Holguín

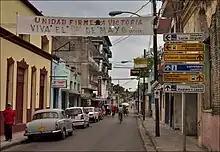
Frexes Street in Holguin

In 2004, the municipality of Holguín had a population of 326,740. With a total area of , it had a population density of . By 2012, the population had increased slightly to 346,195 for a population density of .